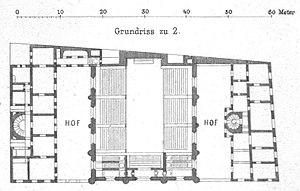
La synagogue de la Tempelgasse, aussi dénommée temple du quartier Leopolstadt, se situait au 2 de la Tempelgasse, dans le quartier Leopoldstadt de Vienne. Construite entre 1854 et 1858, elle contenait 2 240 places et fut détruite en 1938 par les nazis lors de la nuit de Cristal, comme quatre-vingt autres lieux de culte juifs de Vienne.